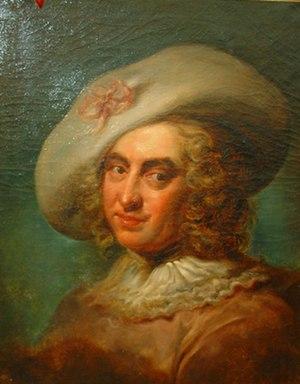
Nicolas Chédeville, né le 20 février 1705 à Serez et mort le 6 août 1782 à Paris est un compositeur, hautboïste, joueur de musette et éditeur français.